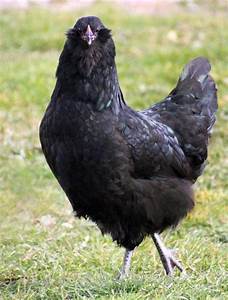
Label: gallina